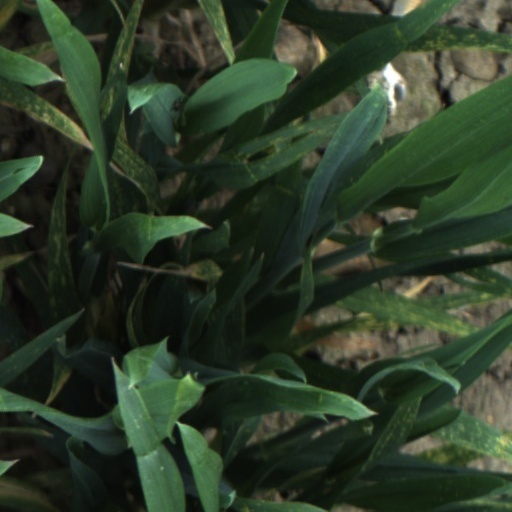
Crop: wheat